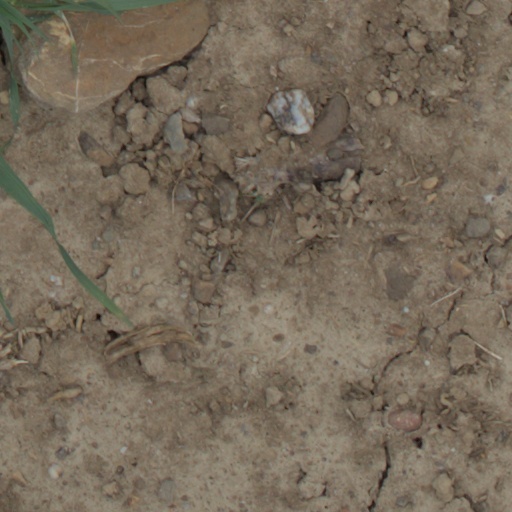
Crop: wheat